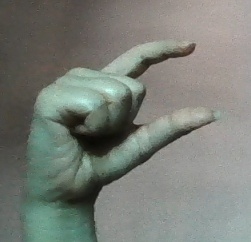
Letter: dal